Regina G. Ziegler

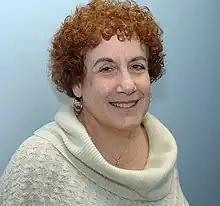
Ziegler in 2009

Regina Gale Ziegler is an American biochemist and nutritional epidemiologist who researched dietary, nutritional, anthropometric, and hormonal determinants of cancer risk. She was a senior investigator in the National Cancer Institute's epidemiology and biostatistics program.